John Stevens (inventor, born 1749)

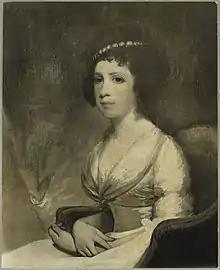
Rachel Cox Stevens, portrait by Gilbert Stuart

On October 17, 1782, he married Rachel Cox (1761–1839), the daughter of John Cox. She was a descendant of the Langeveldts (or Longfields) who originally settled New Brunswick, New Jersey. Together, they had thirteen children of which seven were sons. The children included: